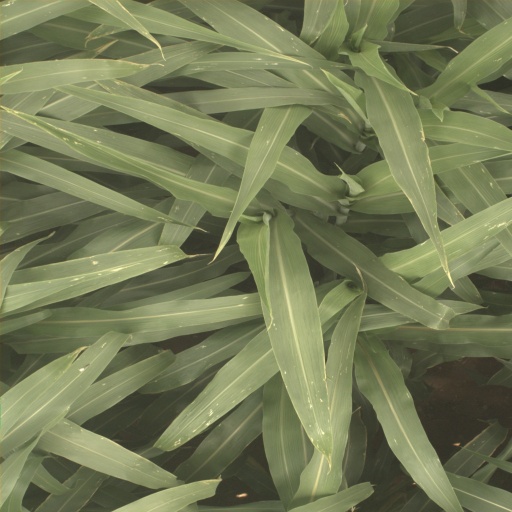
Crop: sorghum